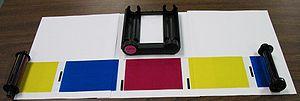
Une imprimante à sublimation est un périphérique informatique permettant l'impression sur plusieurs formats par sublimation.